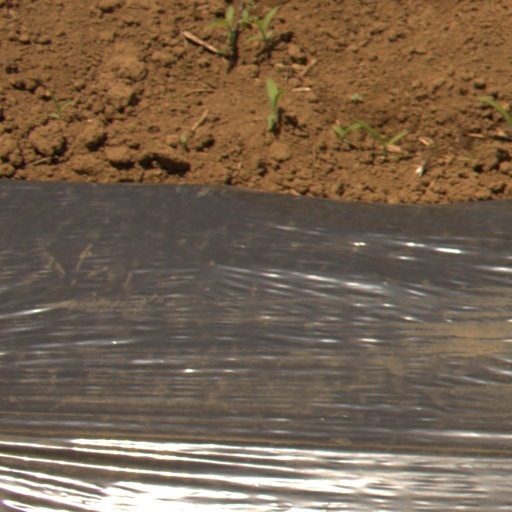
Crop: Jerusalem artichoke